Polly Strong

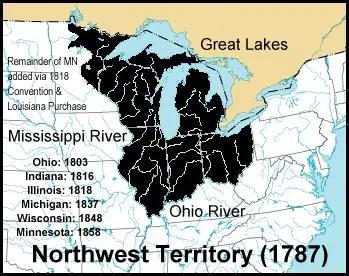
Map of the Northwest Territory as of 1787, with years of statehood

In 1800, the Indiana Territory was formed. Many slaveholders immigrated to the territory bringing their slaves with them. The territory passed legislation that allowed for the slaves to be indentured within the territory. This law allowed slaveholders to continue in their ownership of slaves that were purchased outside of the state, even if the slaves came to reside in Indiana.